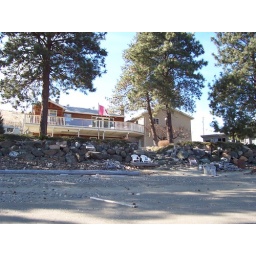
new house in savons from the beach